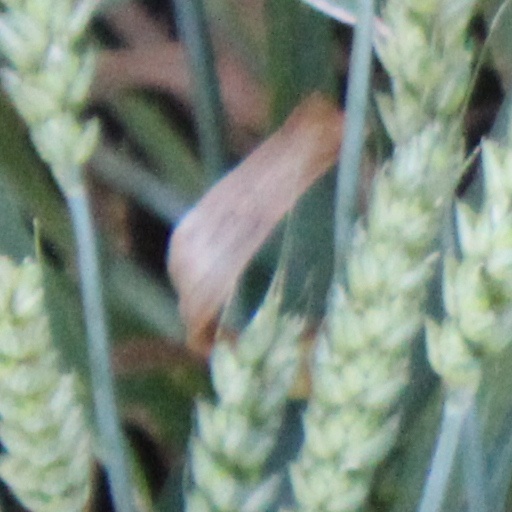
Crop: wheat